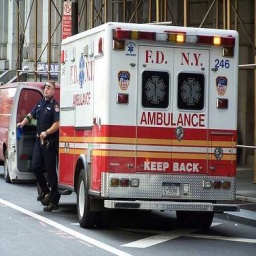
Label: ambulance